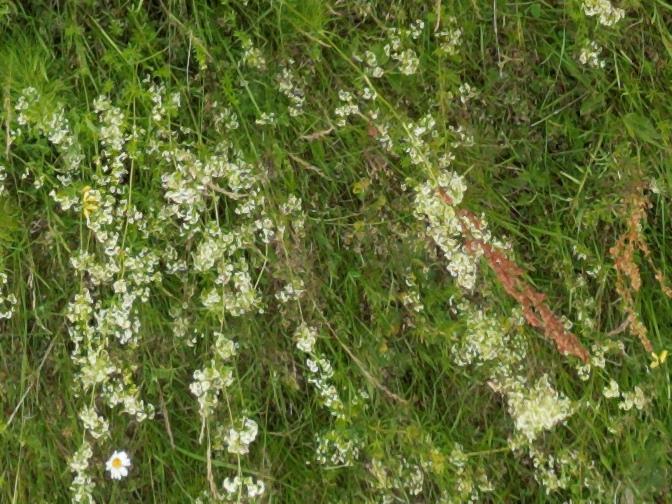
Flowers visible: yarrow flowers, yarrow flowers, yarrow flowers,  daisy flowers, yarrow flowers, yarrow flowers, yarrow flowers